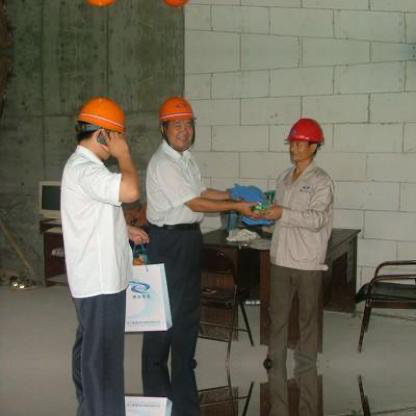
Objects in the image:
label: helmet
label: helmet
label: helmet
label: helmet